Shree Rama Charanaravind

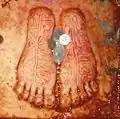
New Shree Rama Charanaravind at the Ramchaura Mandir

The Shree Rama Charanaravind is deeply rooted since the period of Ramayana in the Indian subcontinent. The sacredness of the lotus feet of Lord Rama have been described in several Hindu religious texts related to Lord Rama. It can be traced from the texts Ramayana, Puranas and Bhagwatam, etc. In Ramayana, Bharata bowed down the sandals used by the sacred lotus feet of Lord Rama.